Telecoupling

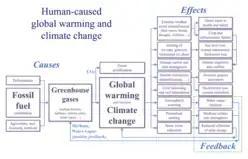
The atmosphere is a natural system that acts as a spillover site resulting from human systems' fossil fuel usage. There are a multitude of negative effects to greenhouse gas accumulation in the atmosphere.

Spillover sites are locations that are also affected by change within coupled human and natural system, but commonly play a peripheral role within the system's interactions. The spillover sites often undergo disturbances from telecoupled systems and without compensation because they are unnoticed by the other, more central, agents. However, telecoupling as an analytical tool offers insight that could improve predictive models by acknowledging spillover sights; policy makers may be more comprehensively informed of the potential socioeconomic and environmental impacts that result from each policy change. Power dynamics between governances are more clearly revealed when analyzing coupled human and natural system flows, especially when compensation is not given to spillover sites despite complaint. The atmospheric system, as a result of greenhouse gas accumulation, is a spillover site that lacks a governance, and has therefore been unrepresented. The unacknowledged, destructive effects of greenhouse gas emissions on the atmosphere has been integral to current climate change.